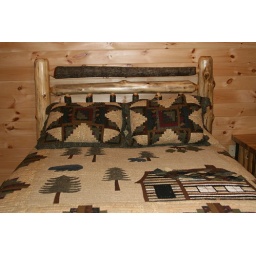
queen rustic bed in other master bedroom